Shiawassee River Heritage Water Trail

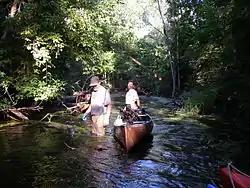
HeadWatersTrails Inc. members clearing the Shiawassee River in July 2008 near Bush Park in Fenton, Michigan

The City of Linden, City of Fenton, Hope Lutheran Church, the Keepers of the Shiawassee, Headwaters Trails, and the Friends of the Shiawassee are all active in maintaining the river. Headwaters Trails has had crews each year go as far as Byron, Michigan, removing large blockages. The maintenance of the river is done using "Best Practices", only cutting what is necessary and anchoring the logs along the banks of the river. The anchoring protects the banks of the river and maintains fish habitat. In addition, tons of garbage, ranging from tires, oil tanks, bicycles, traffic barricades, drink containers, food wrappers and other discarded material have been removed from the river.